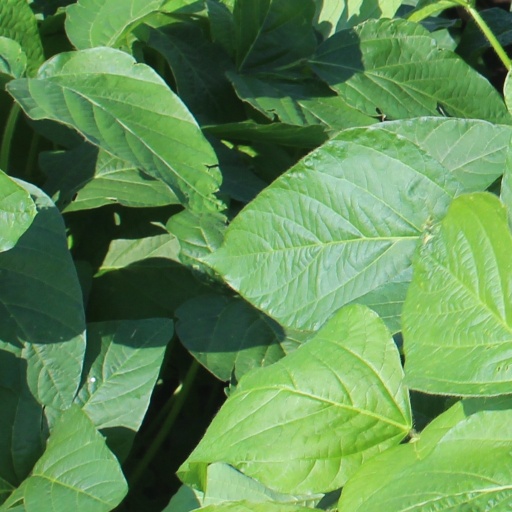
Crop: soybean